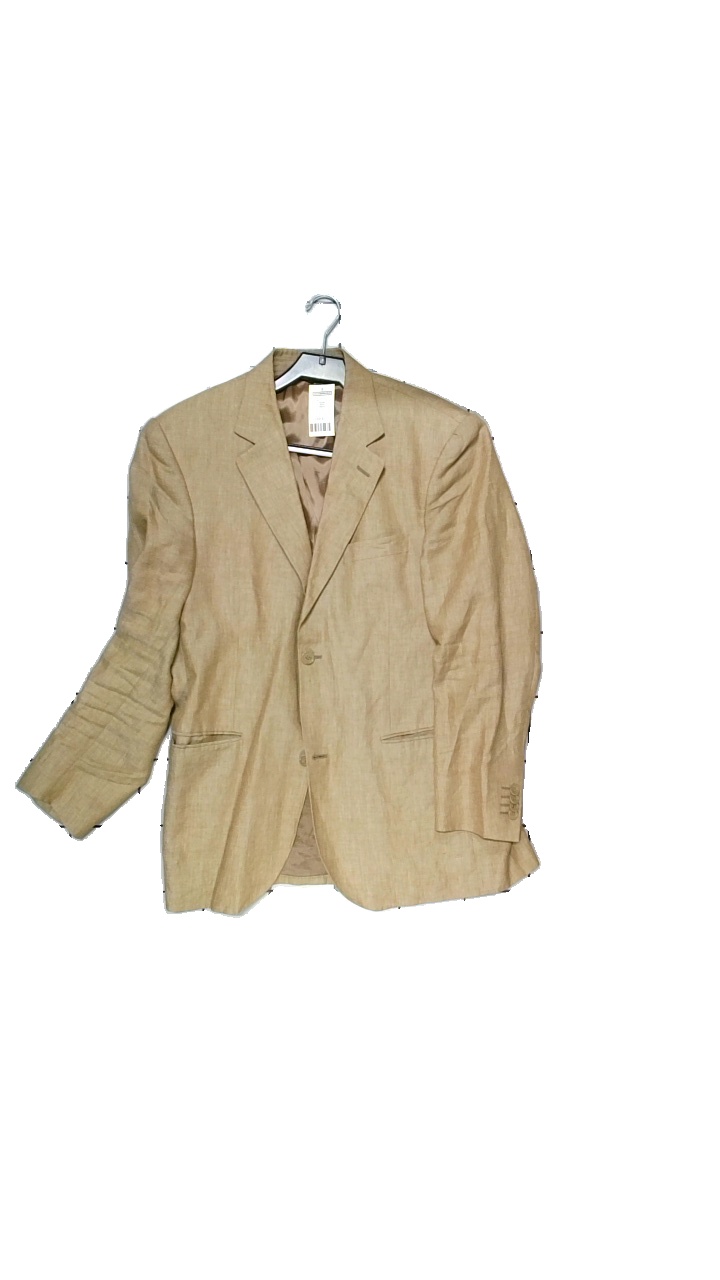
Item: Blazer (Men)
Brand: Rose & Born
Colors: Beige
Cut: Regular
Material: Viscose 100%
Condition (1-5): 4
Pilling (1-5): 4
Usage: Reuse
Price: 100-150